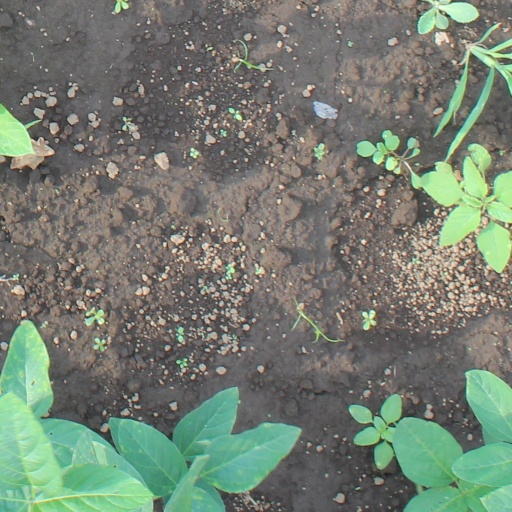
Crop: soybean